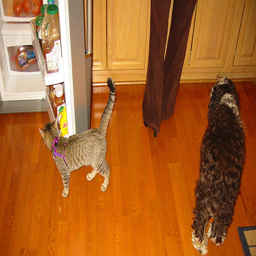
a cat a dog and a person standing on a hardwood floor near a refridgerator
a black gray and white cat some legs and a black and white dog
A cat and a dog standing in the kitchen.
A cat and dog standing buy their human in the kitchen.
A cat looking in a refrigerator while a dog watches.